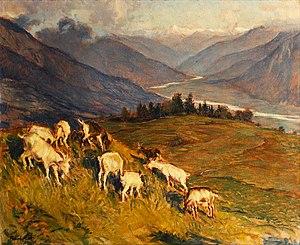
Wilhelm Hempfing est un peintre allemand.